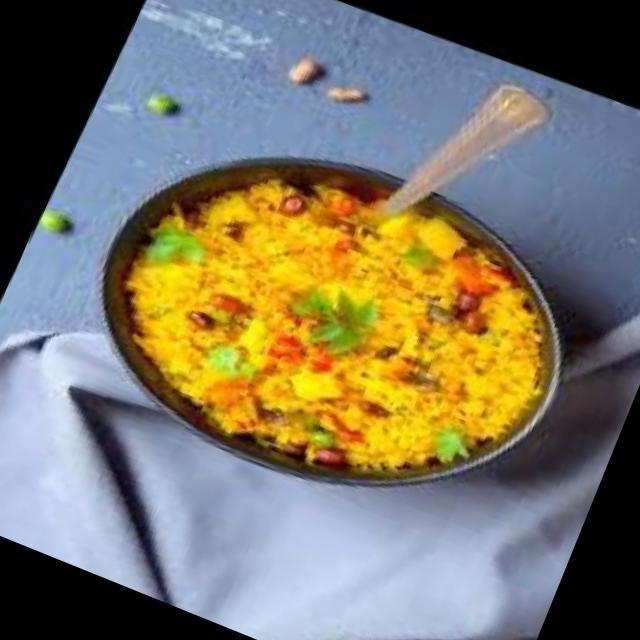
Dish: poha